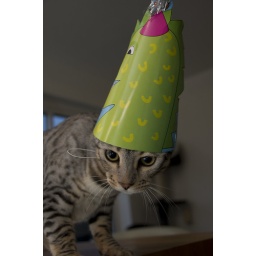
cat in hat